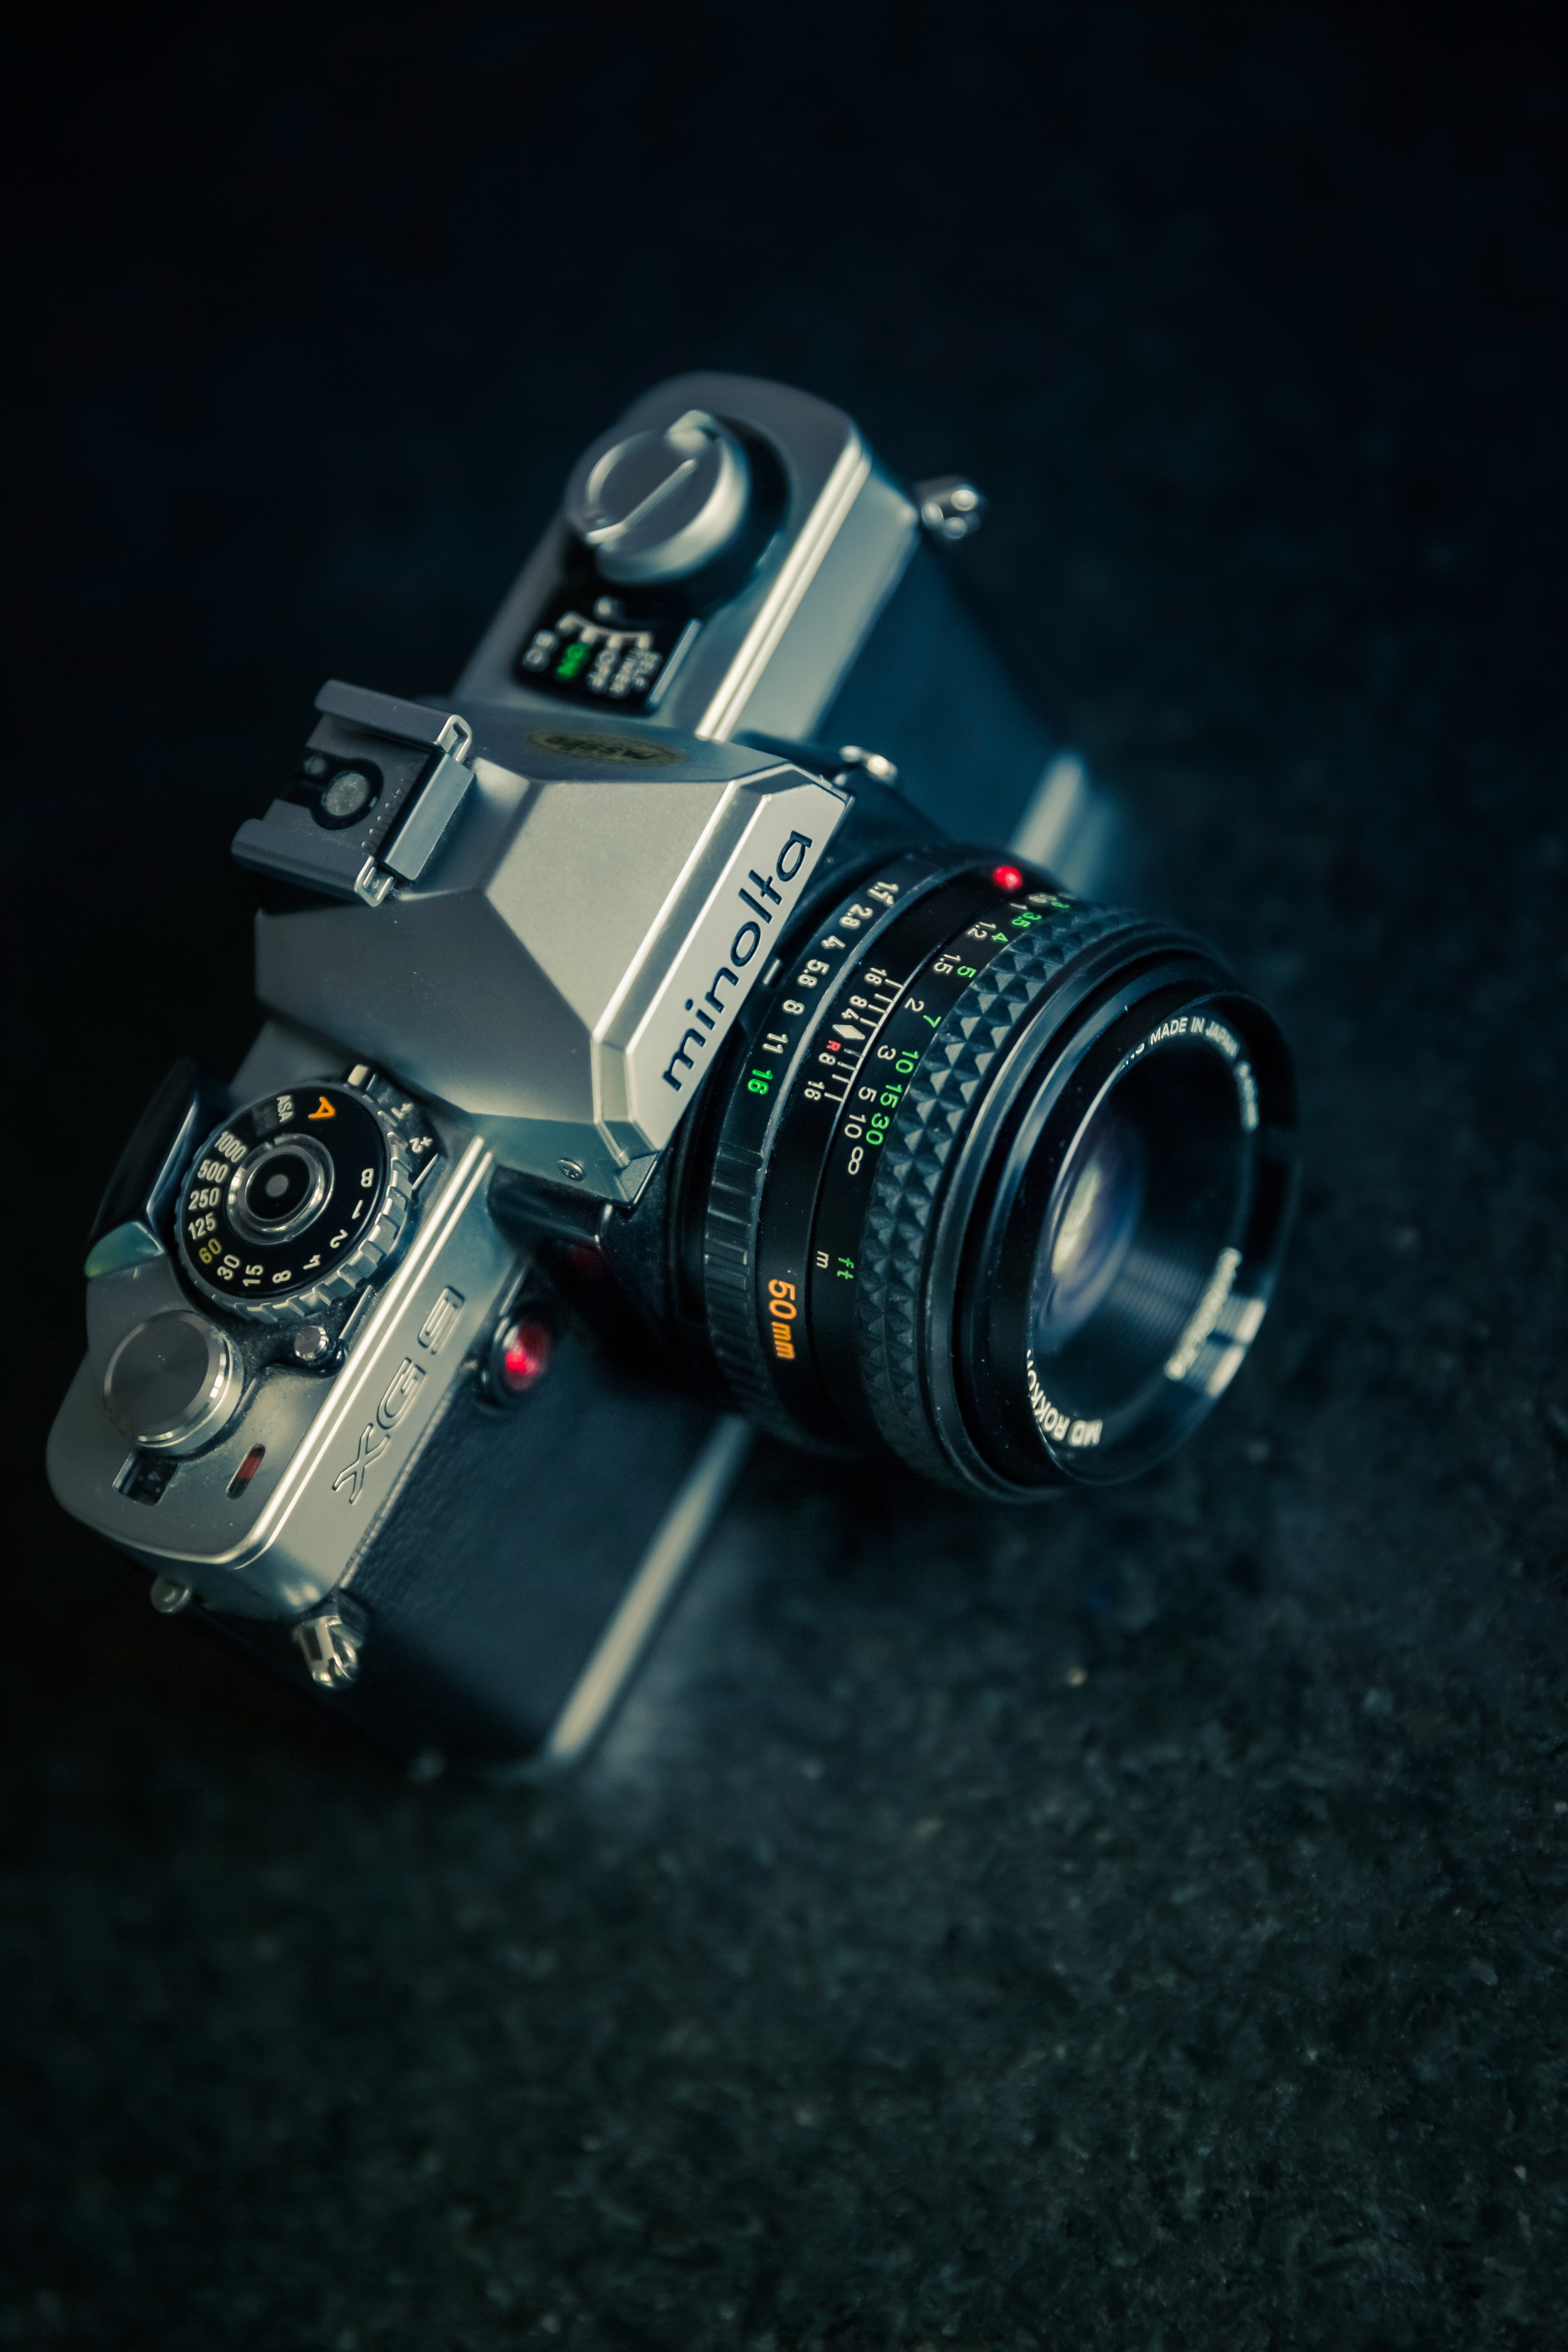
camera accessory, cameras optics, lens, camera lens, camera, reflex camera, single lens reflex camera, mirrorless interchangeable lens camera, product, Point and shoot camera, digital camera, photography, macro photography, film camera, digital slr, stock photography, teleconverter, flash photography, metal